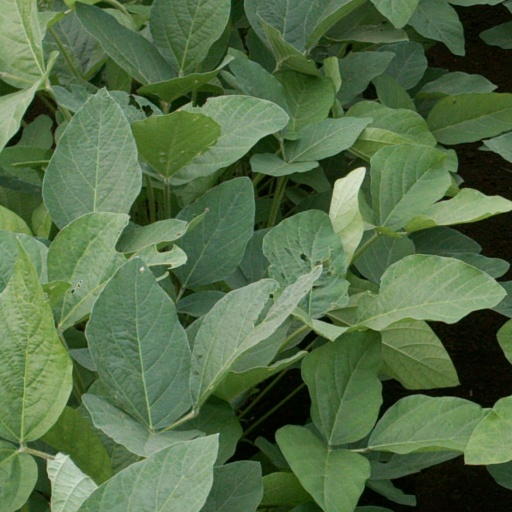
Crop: soybean